Yanaizu Station (Miyagi)

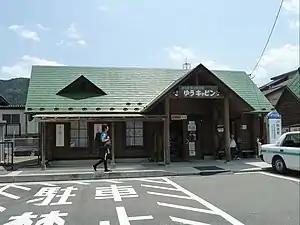
Yanaizu Station in July 2019

is a junction railway station located in the city of Tome, Miyagi Prefecture, Japan operated by the East Japan Railway Company (JR East) . Since the 2011 tsunami, the station has become the de facto terminal station of the Kesennuma Line, with services beyond the station replaced by a provisional bus rapid transit line.